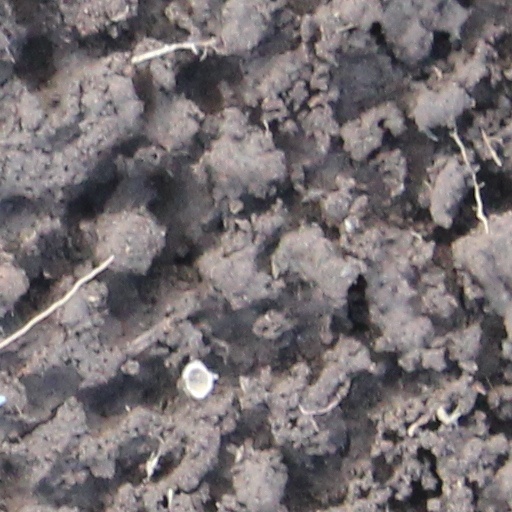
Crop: wheat